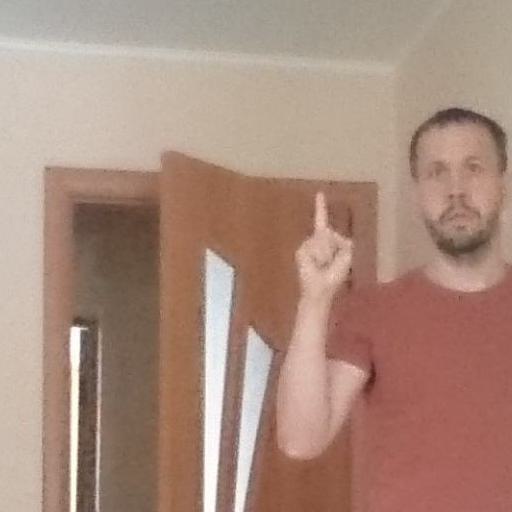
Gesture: one